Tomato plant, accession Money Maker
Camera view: bottom (45 deg); turntable rotation: 90 degrees
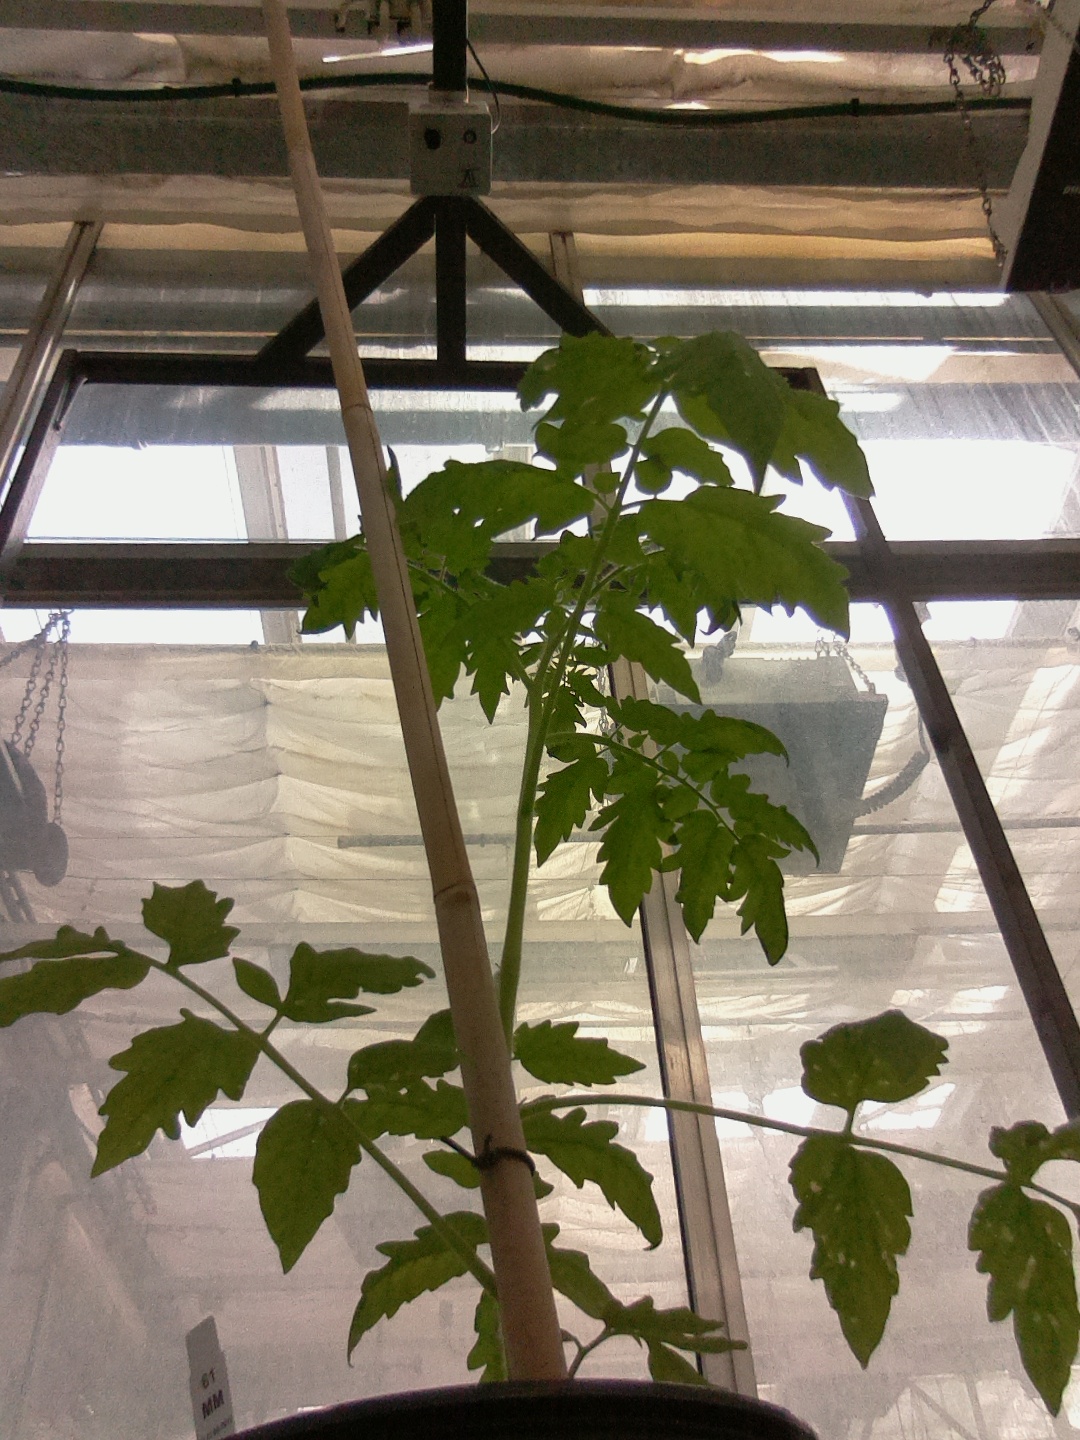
BBCH growth stage 14: 8 of true leaves visible